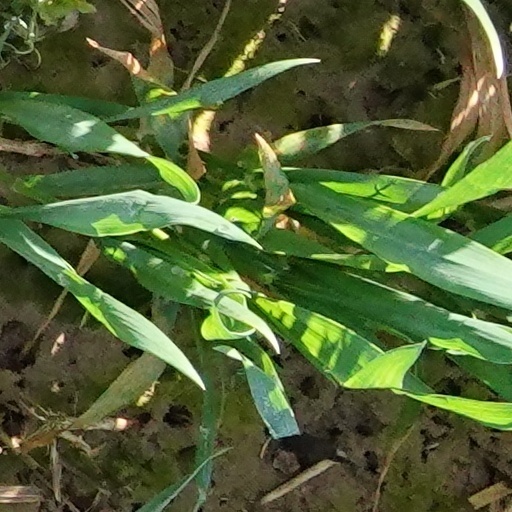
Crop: wheat